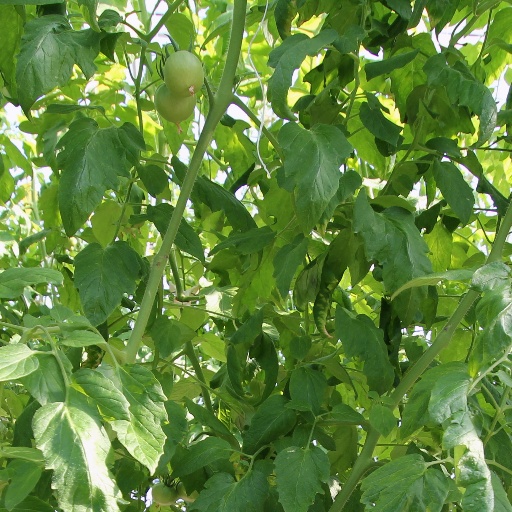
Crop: tomato